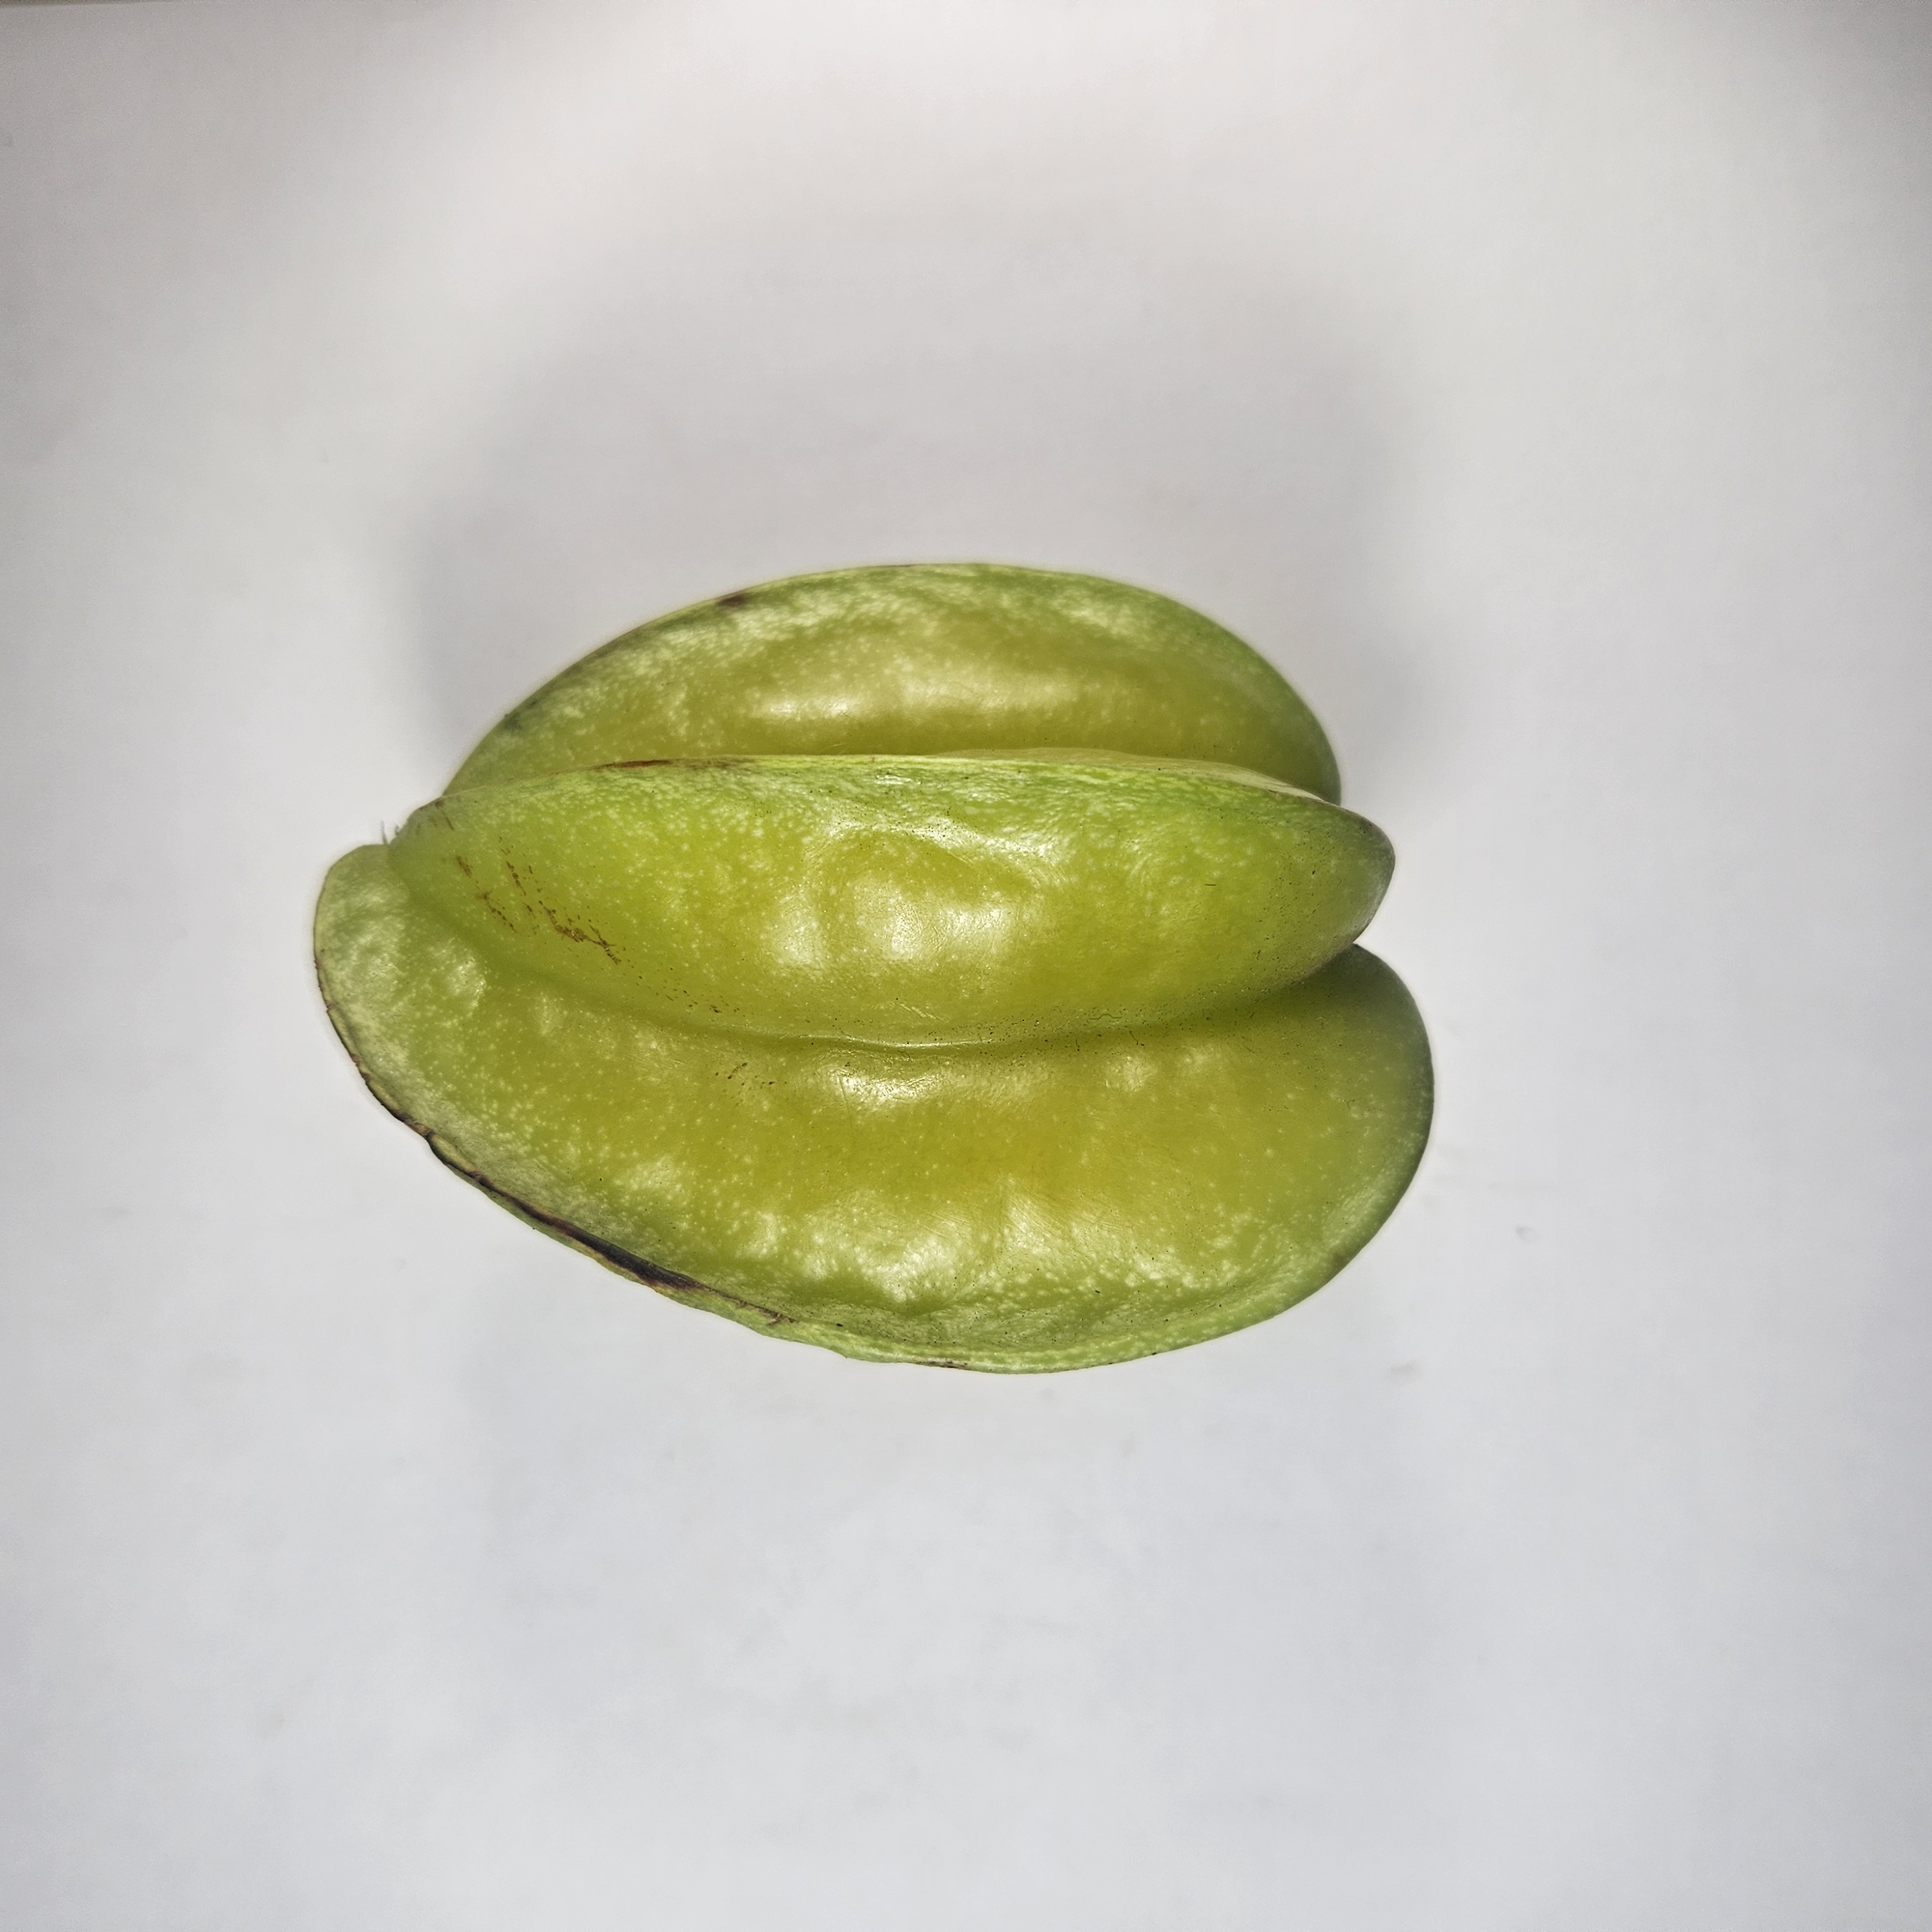
Label: Healthy Fruits